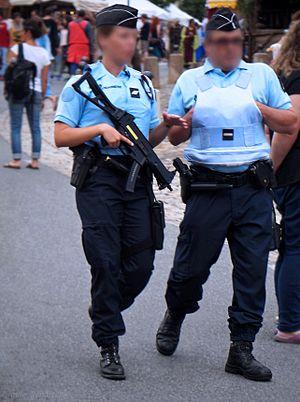
Dans un contexte d'état d'urgence et de menace terroriste, les festivités estivales de 2016 ont été placées sous haute surveillance partout en France, aussi bien à Paris qu'en province. La gendarmerie a déployé un dispositif de présence très visible avec des forces de l'ordre ostensiblement armées.
Les attentats du 13 novembre 2015 en France, à Paris et Saint-Denis, revendiqués par l'organisation terroriste État islamique ont différentes conséquences sécuritaires sur le territoire national : décret d'état d'urgence suivi d'une nouvelle loi de prolongation de cet état modifiant plusieurs dispositions de la loi de 1955, renforcement de la sécurité des transports, des sites industriels ou d'approvisionnement en eau, renforcement des moyens de sécurité publique.